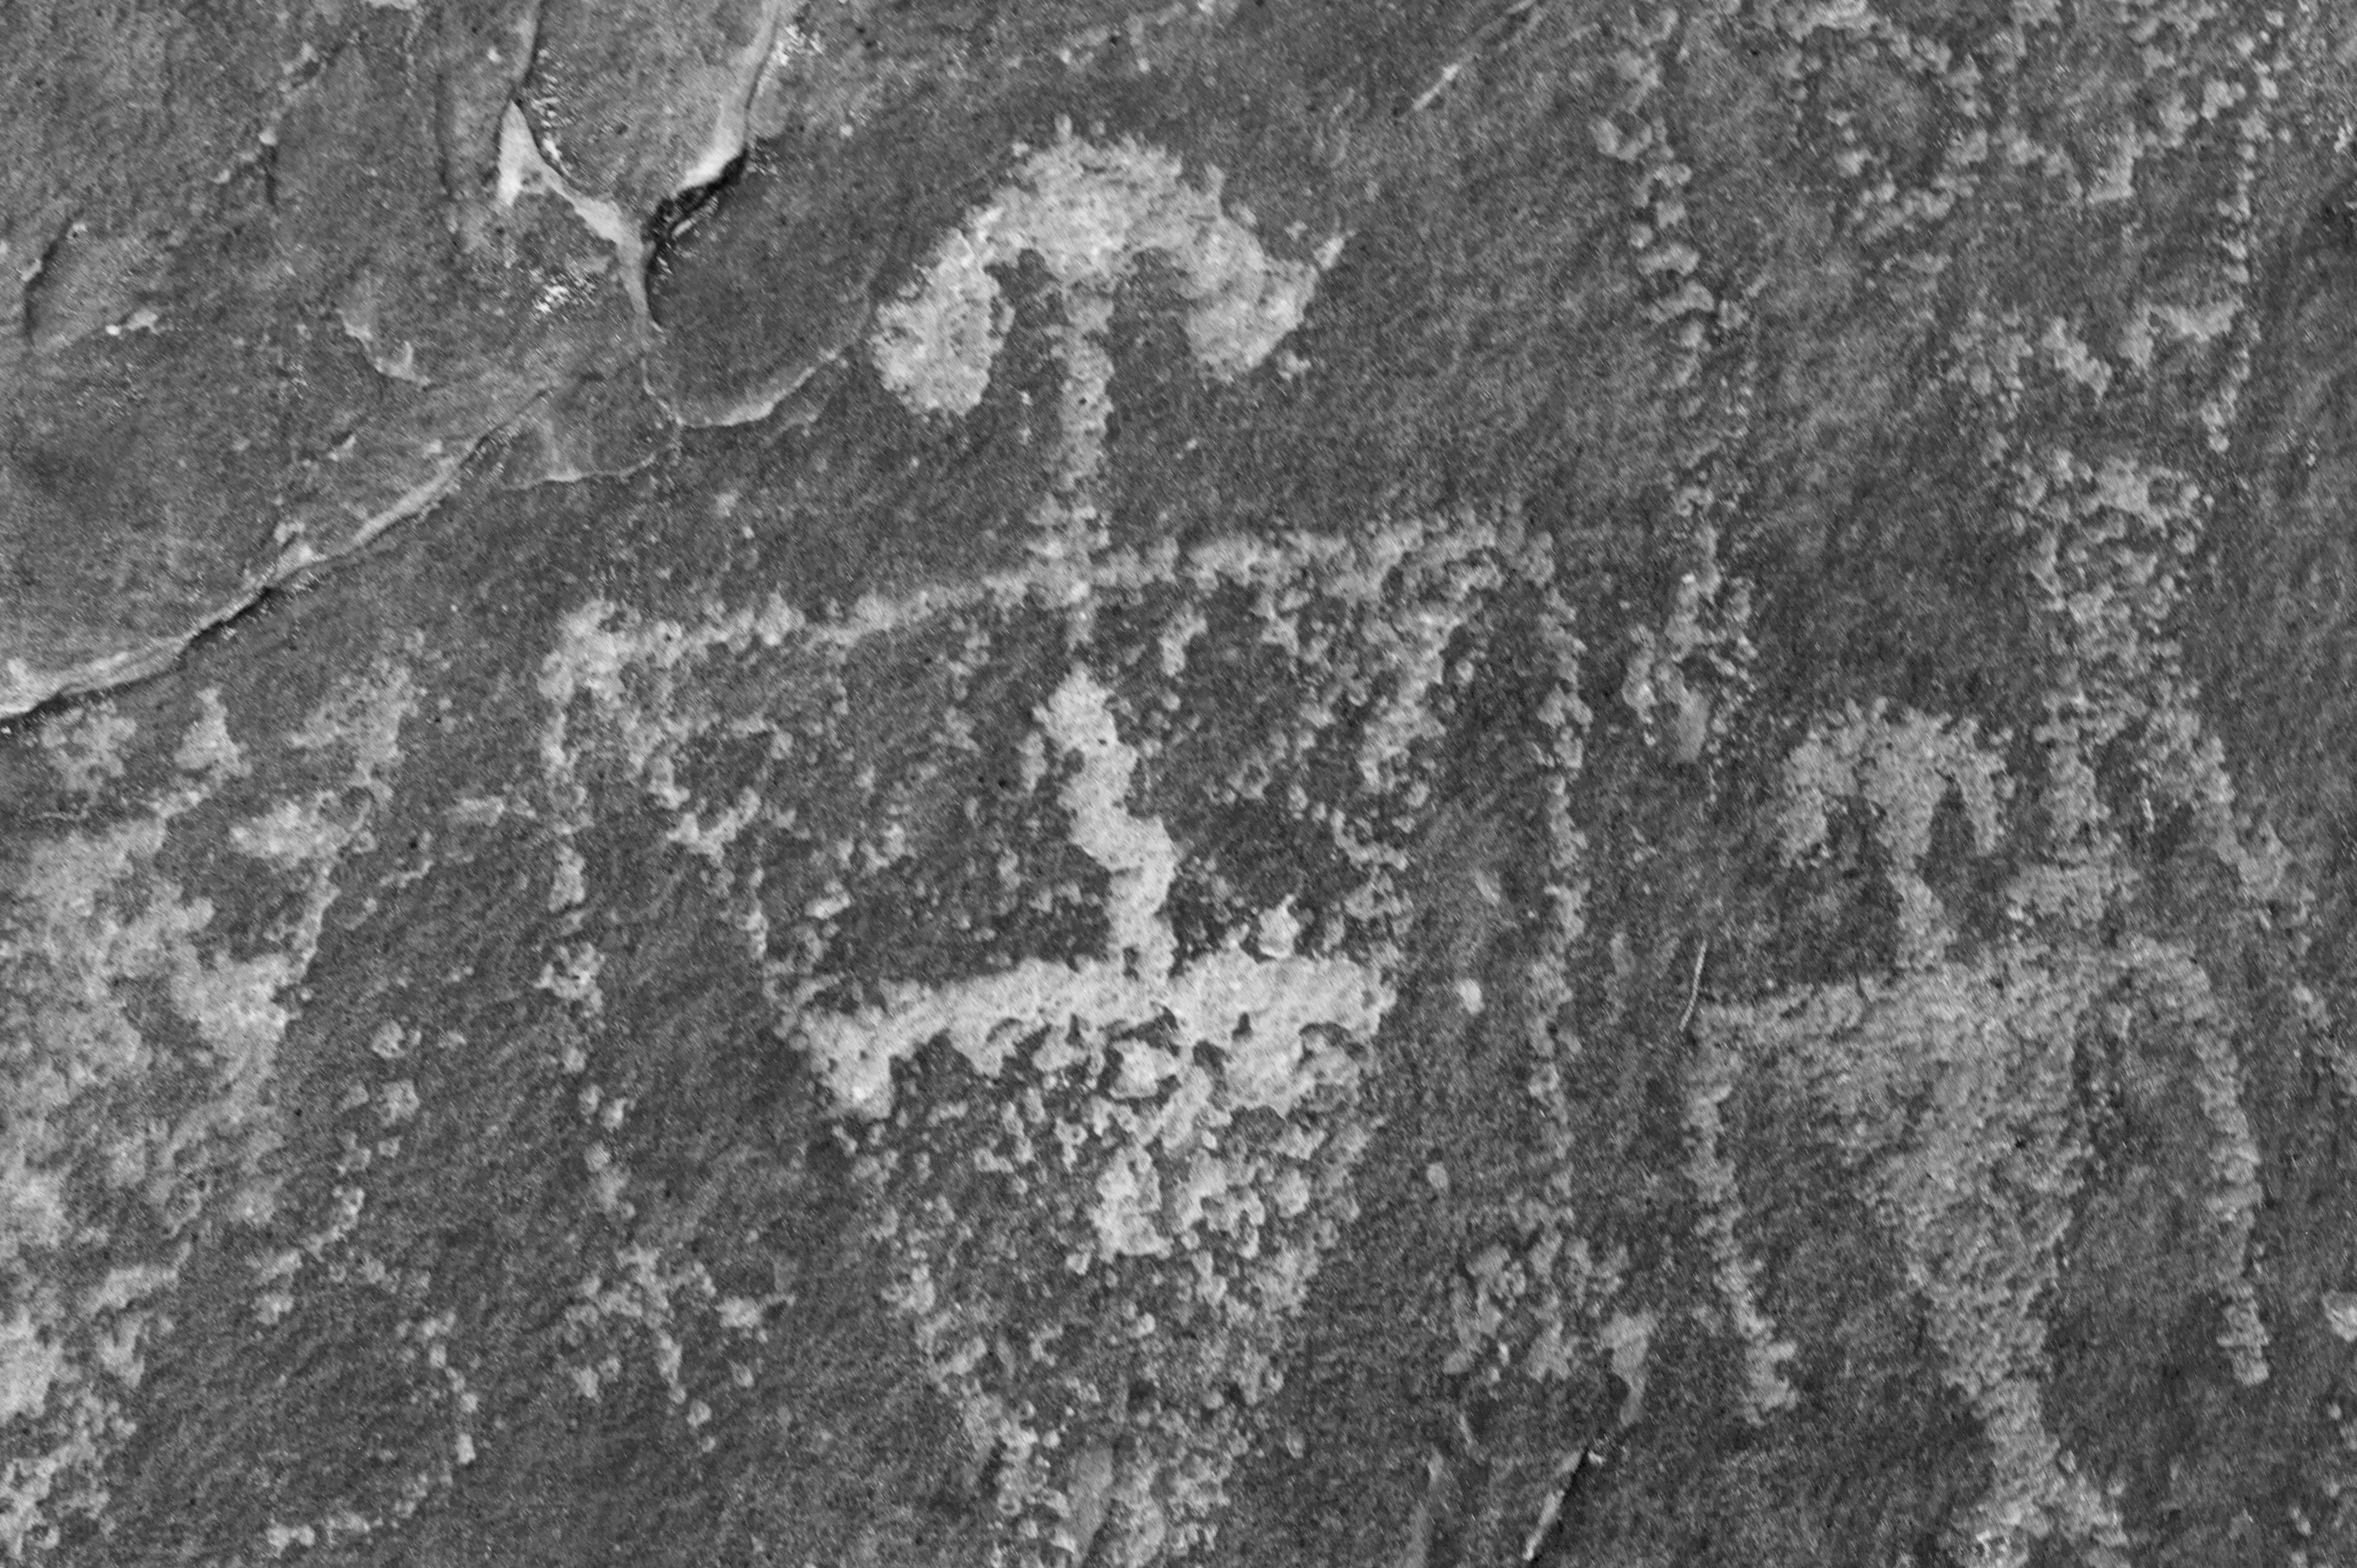
rock, black and white, texture, asphalt, soil, monochrome, material, geology, petroglyph, dailyshoot, rockartranch, aerial photography, monochrome photography, geological phenomenon